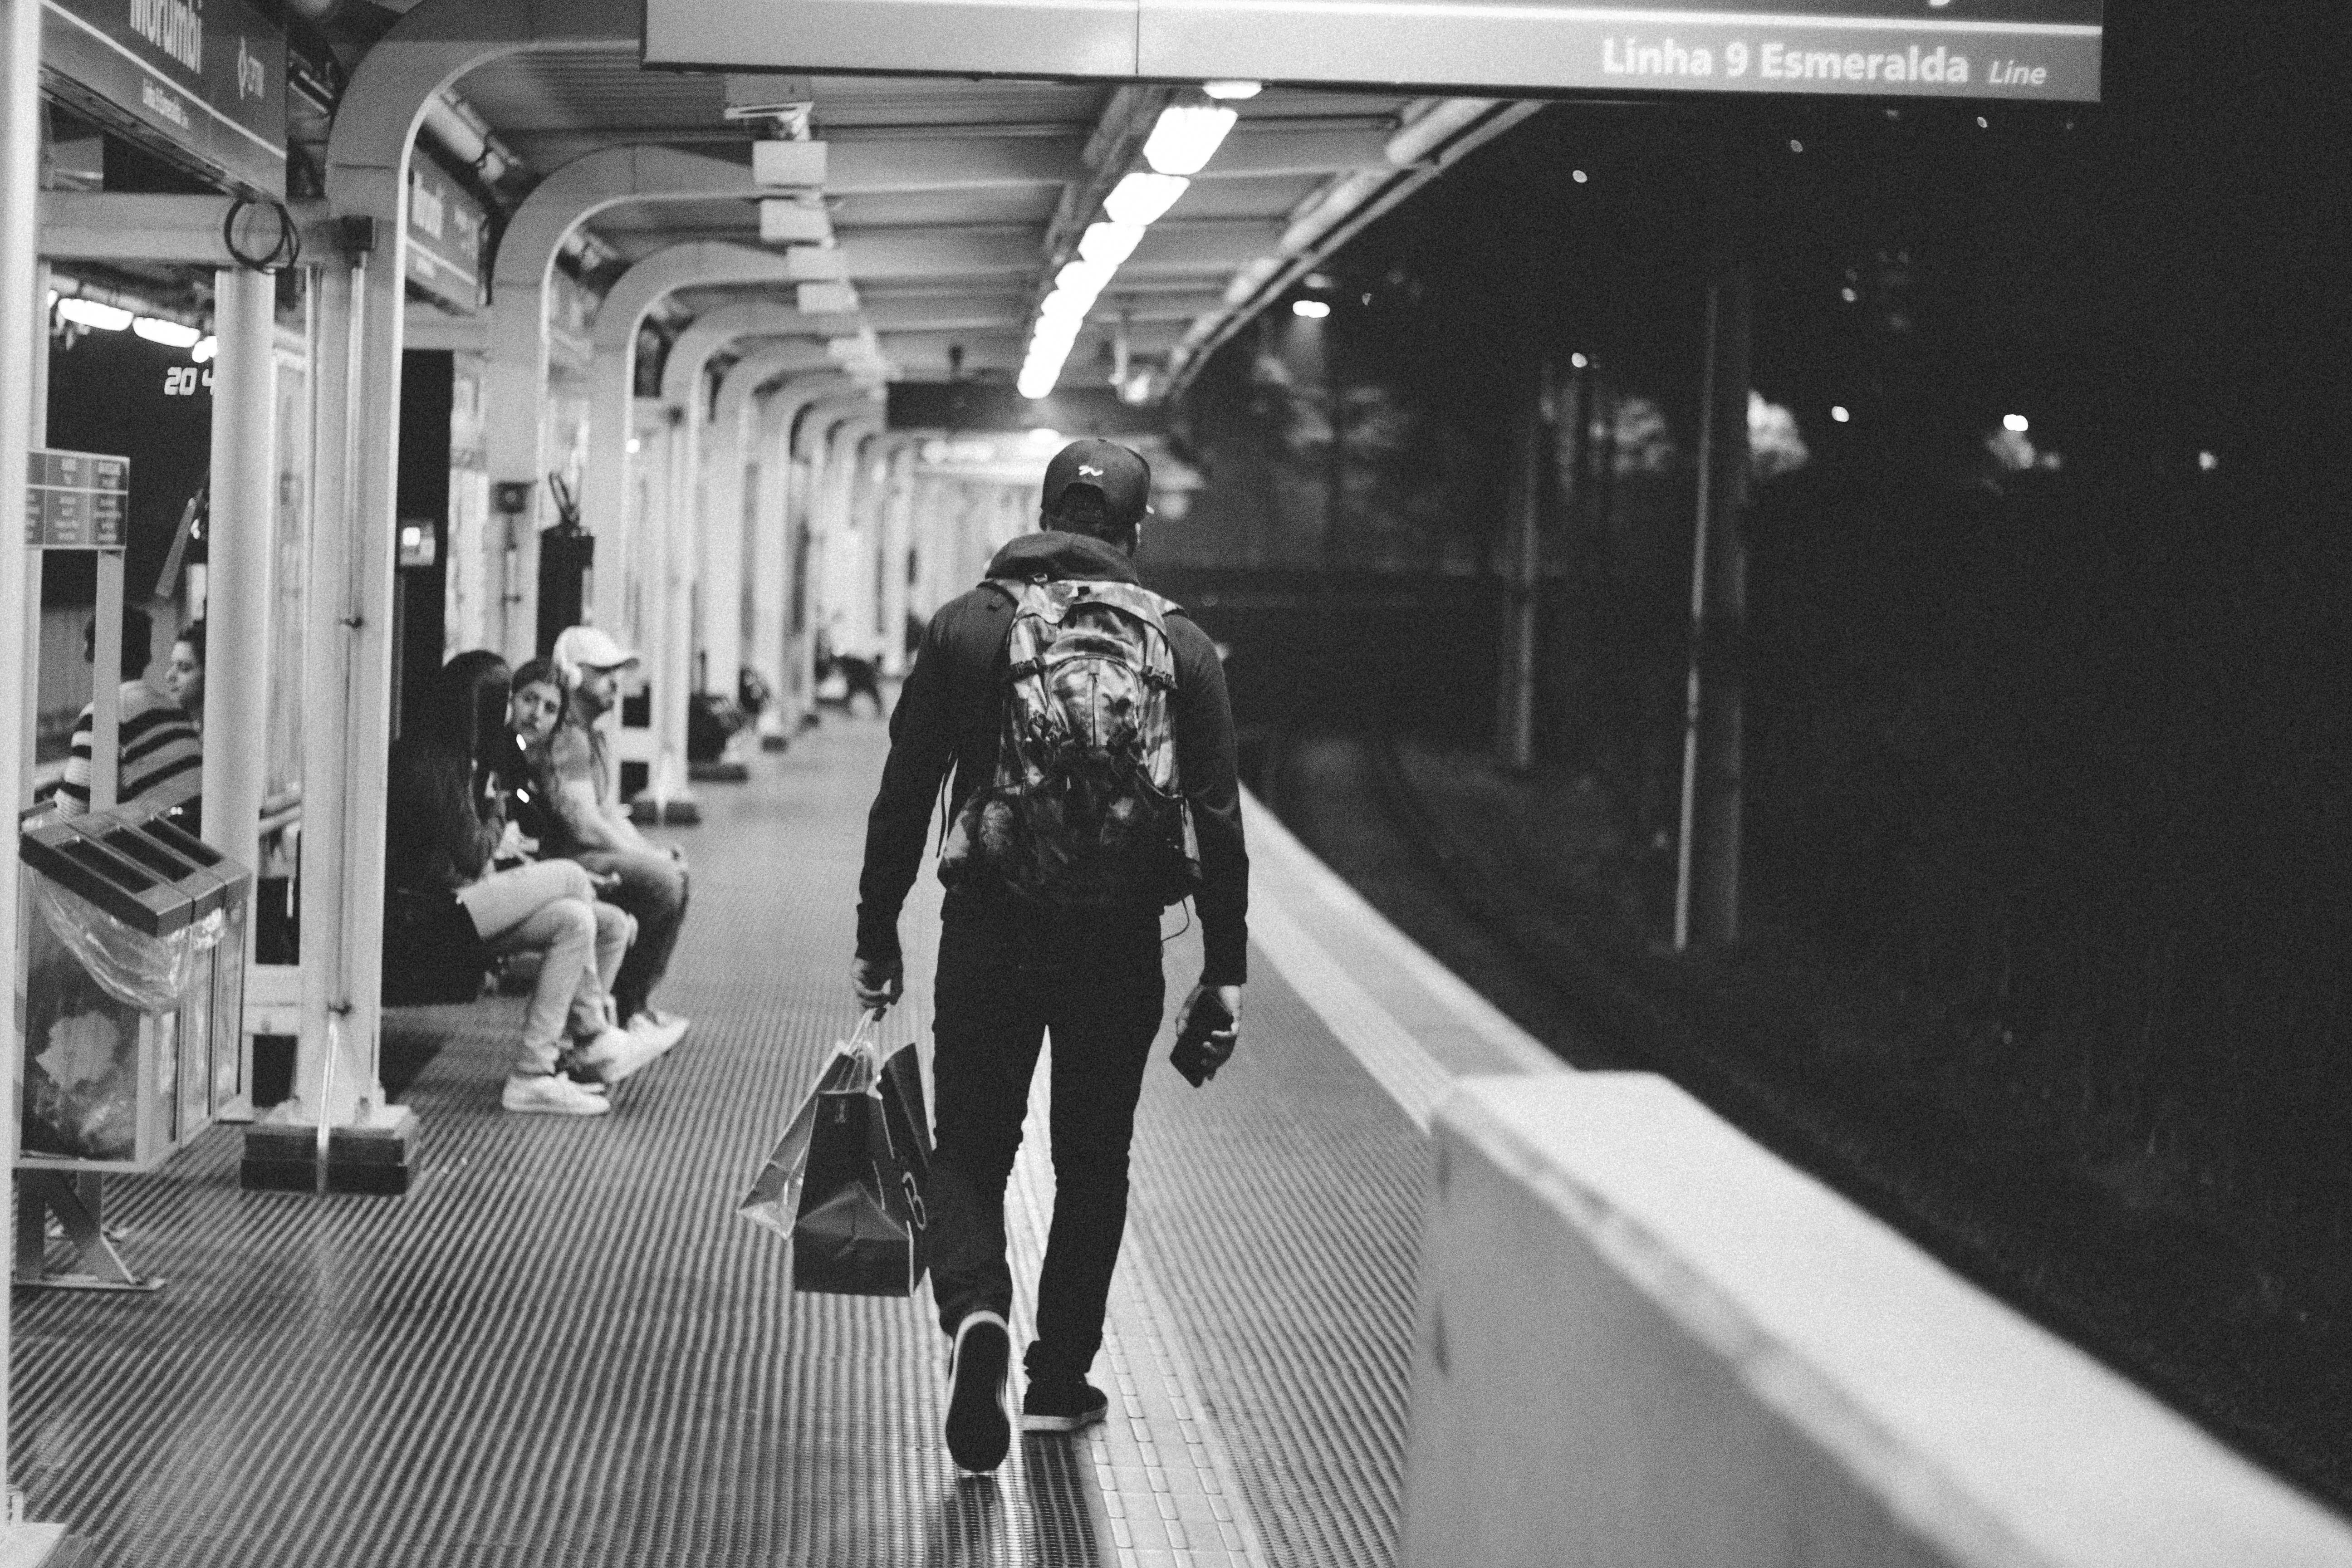
black and white, structure, people, photography, subway, metro, train station, black, room, monochrome, public transportation, public transport, snapshot, image, monochrome photography, sport venue